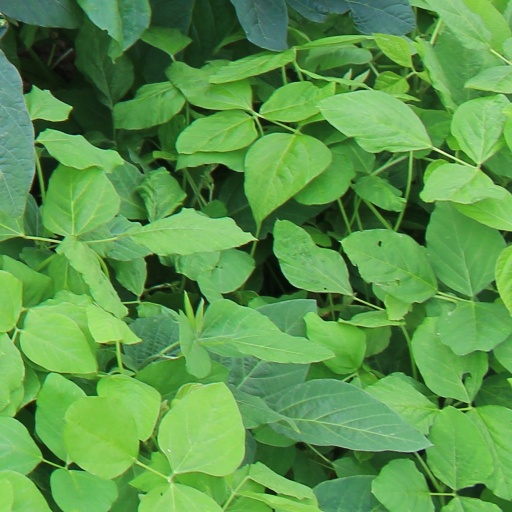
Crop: soybean